Fertilisation

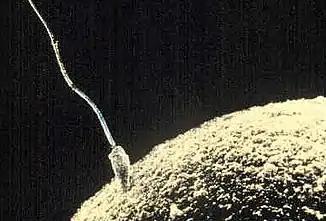
Sperm and ovum fusing

Fertilisation or fertilization (see spelling differences), also known as generative fertilisation, syngamy and impregnation, is the fusion of gametes to give rise to a zygote and initiate its development into a new individual organism or offspring. While processes such as insemination or pollination, which happen before the fusion of gametes, are also sometimes informally referred to as fertilisation, these are technically separate processes. The cycle of fertilisation and development of new individuals is called sexual reproduction. During double fertilisation in angiosperms, the haploid male gamete combines with two haploid polar nuclei to form a triploid primary endosperm nucleus by the process of vegetative fertilisation.